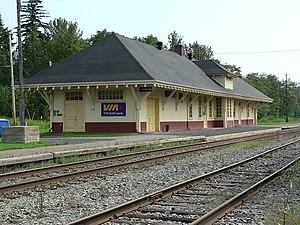
La vallée de la Matapédia est formée au sein des monts Chic-Chocs, section des monts Notre-Dame, massif qui forme un prolongement de la chaîne de montagnes des Appalaches dans l'Est du Québec, au Canada. Son nom est emprunté à la rivière qui la sillonne et au lac qui est en son centre. Elle est située au Sud-Ouest de la péninsule gaspésienne et s'étire sur une longueur de 375 km.
La gare de Matapédia est une gare ferroviaire canadienne. Elle est située sur le territoire de la Municipalité de Matapédia, dans la municipalité régionale de comté d'Avignon sur la péninsule de la Gaspésie au Québec.
Cet article recense les lieux patrimoniaux de la Gaspésie–Îles-de-la-Madeleine inscrit au répertoire canadien des lieux patrimoniaux, qu'ils soient de niveau provincial, fédéral ou municipal.